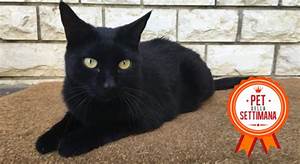
Label: gatto